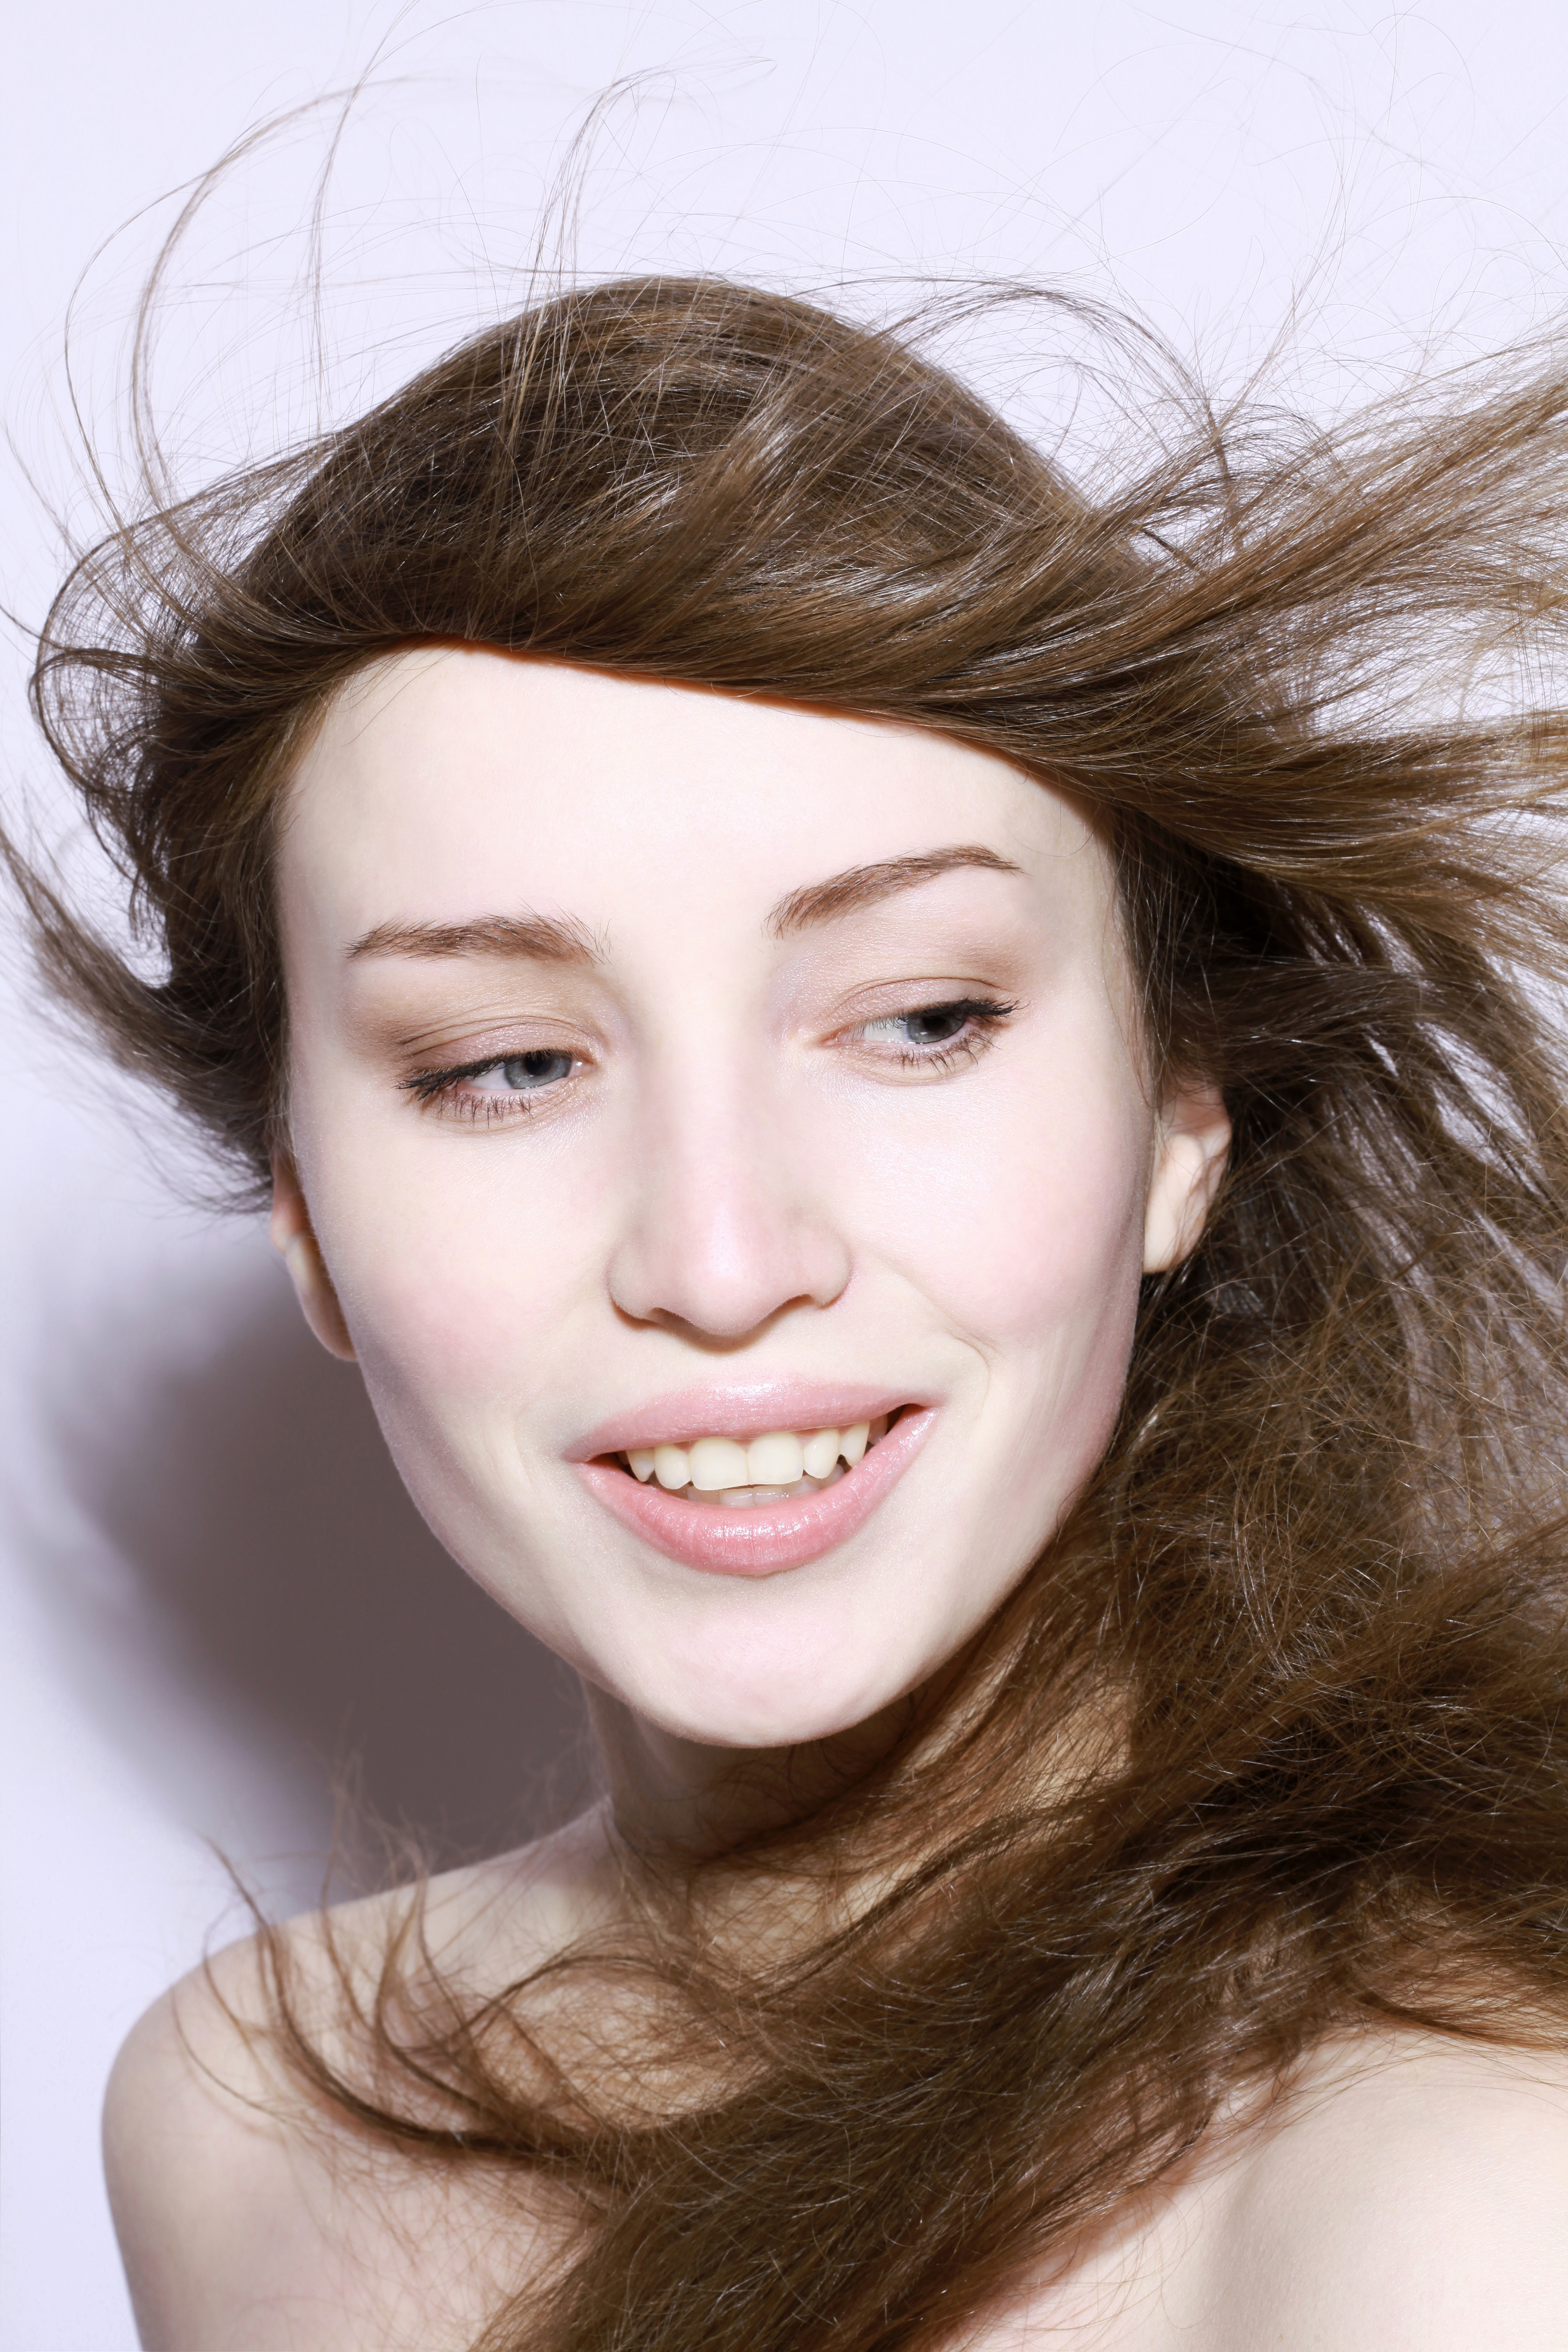
woman, laughing, laugh, laughs, laughter, smiling, smile, happy, caucasian, female, human, face, portrait, closeup, beauty, makeup, natural, happiness, beautiful, pretty, girl, flying, flowing, blowing, in, the, wind, her, hair, hairs, long, brown, eyebrow, lip, skin, chin, hairstyle, facial expression, forehead, cheek, head, brown hair, nose, long hair, eye, jaw, hair coloring, model, eyelash, close up, layered hair, Step cutting, portrait photography, black hair, photo shoot, photography, neck, feathered hair, makeover